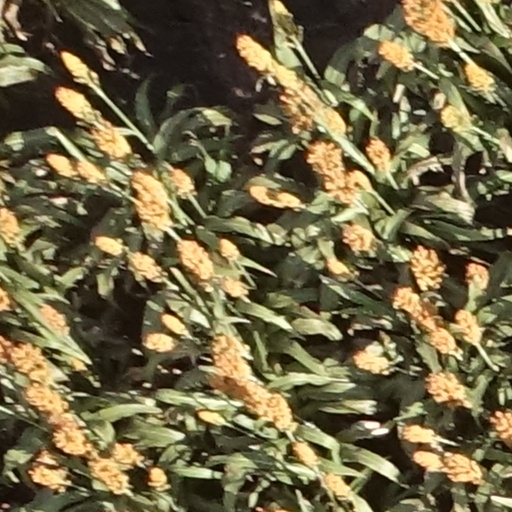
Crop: sorghum